Royal Queensland Aero Club

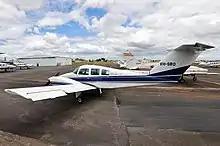
Royal Queensland Aero Club Beechcraft 76 Duchess

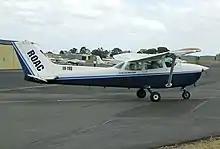
Royal Queensland Aero Club Cessna 172N Skyhawk II

Originally known as the Australian Aero Club (Queensland Section), RQAC was founded in 1910, making it the oldest aviation organisation in the southern hemisphere.